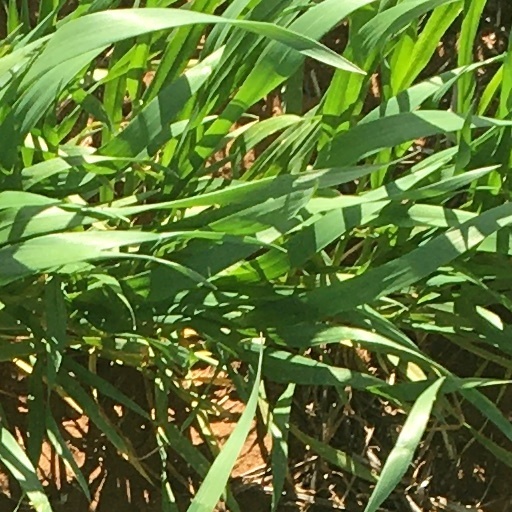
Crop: wheat